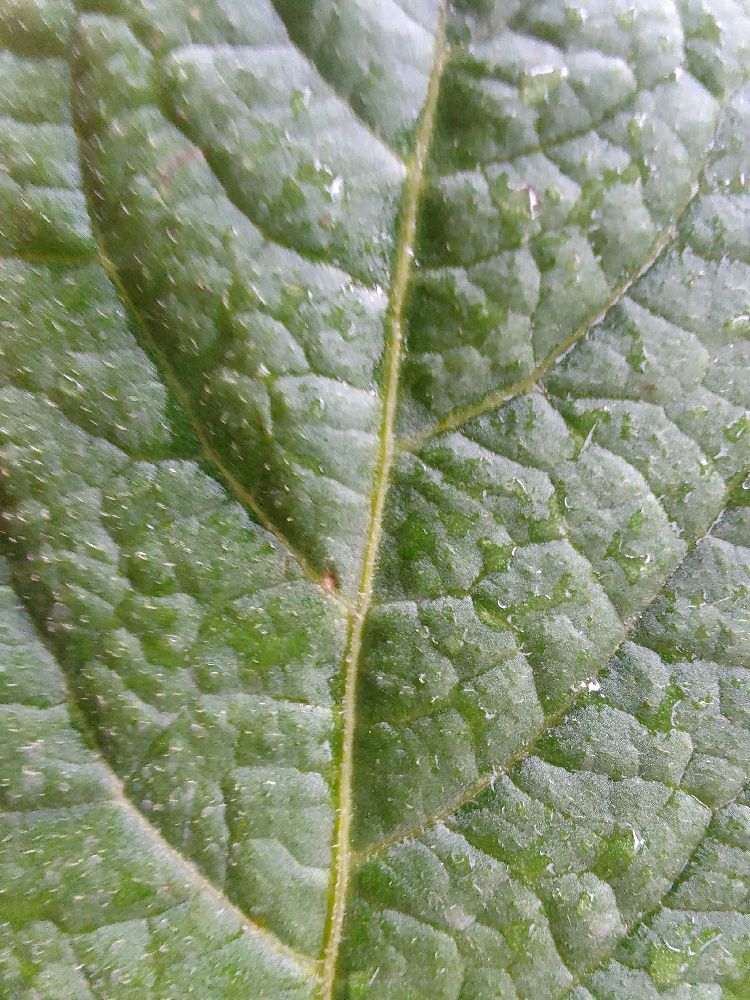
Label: Healthy